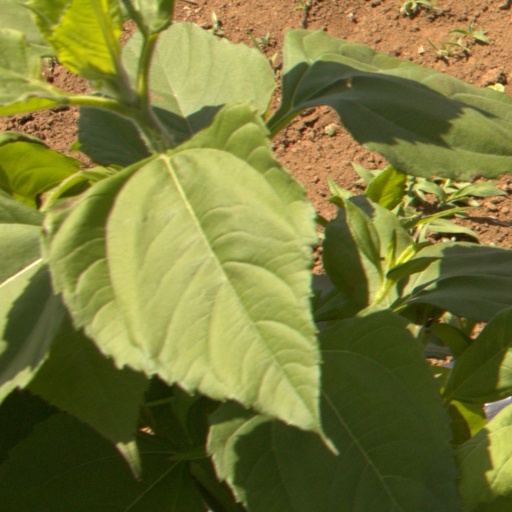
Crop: Jerusalem artichoke